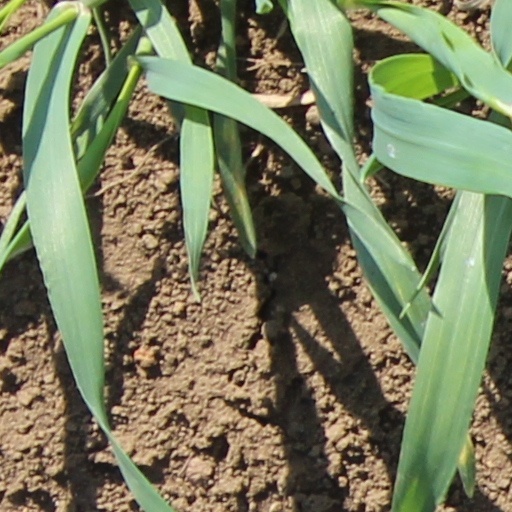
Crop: wheat